X-Coaster

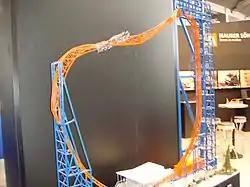
A model of X-Coaster.

After the train departs from the station, it immediately begins to climb the vertical (90 degree) lift hill. Upon reaching the top of the lift, the train turns 45 degrees backwards putting the train and its riders in an upside down position. Then, as the train exits the lift, it goes through a heartline roll before going down the only drop in the layout of the roller coaster. The train speeds through the station going back up the lift. Once it lost momentum the train then returns down passing through the station again. It then proceeds back up the drop and partially into the heartline roll before once again losing momentum and returning to the ground. After passing the station for the third time, the train is stopped near the top of the lift hill. The train is then lowered back down to the station where the next riders board the ride. The XT 150 has the option of sending riders around a second cycle at the operator's discretion. When the train stopped on the lift hill at the end of the ride, instead of lowering slowly back to the station, the chain would raise the car up and send it through the ride again.